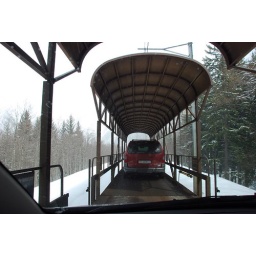
Cars travel by train to go through a mountain pass in winter